The House of Yahweh: My Side of the Story

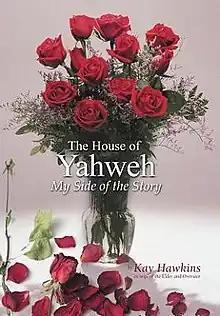
First edition

The House of Yahweh: My Side of the Story is a 2012 book by Kay Hawkins, ex-wife of Yisrayl Hawkins, founder of the House of Yahweh. The two were married 14 years and the book is based on her experiences with the sect, and more specifically, the man who founded it.